Oliver 70

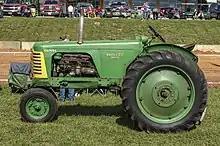
Oliver Super 77 diesel

The Super 77 was introduced in 1954. A six-cylinder engine continued to be used, with displacement and . The engine compartment was no longer fully shrouded with bodywork. Versions included row-crop, standard (Super 77-S), orchard (Super 77-O), high-crop and industrial configurations. The price in 1958 was about $3,500.